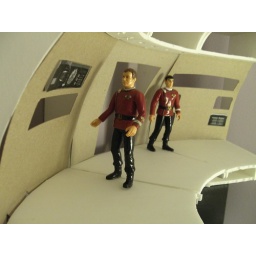
After building the frame, I insert the card wall sections. When glued, the complex curve should go all the way around the bridge.